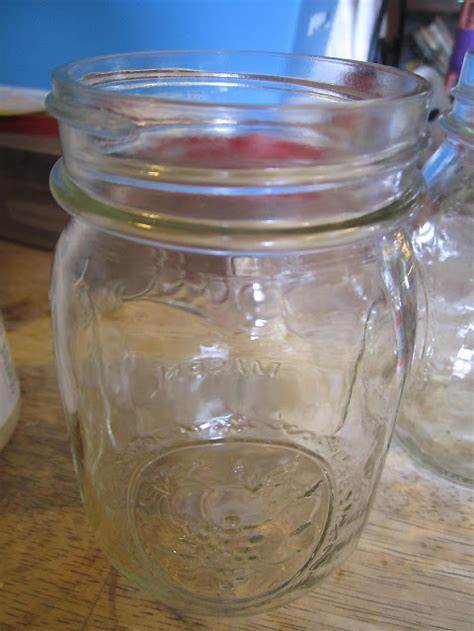
Waste category: glass